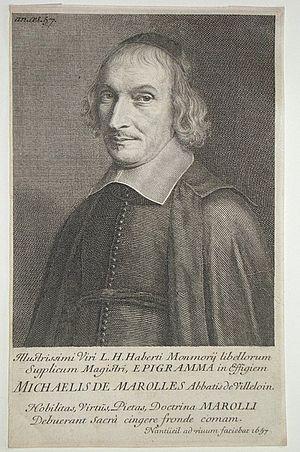
Michel de Marolles - Abbé de Villeloin, à l'âge de 57 ans. Estampe (burin) de Robert Nanteuil
Michel de Marolles, né à Genillé, en Touraine, le 22 juillet 1600, et mort à Paris le 6 mars 1681, est un ecclésiastique, collectionneur d'art, traducteur, essayiste, mémorialiste, généalogiste et historien français. Abbé de Beaugerais à l'âge de dix ans, abbé de Villeloin de 1626 à 1674, il a été jusqu'en 1645 au service de la maison de Nevers, dont il s'est fait l'archiviste et l'historien.
L’abbaye de Beaugerais est une ancienne abbaye cistercienne, située sur le territoire de l'actuelle commune de Loché-sur-Indrois, dans le département d'Indre-et-Loire, en France.
Villeloin-Coulangé est une commune française de la région Centre-Val de Loire située dans le département d'Indre-et-Loire, au sud-est de Tours. D'une superficie de 3 452 hectares, la commune fait partie de la communauté de communes Loches Sud Touraine dans le canton de Loches. En 2014, elle comptait 647 habitants, répartis entre le bourg et l'ensemble des hameaux. Ses habitants sont appelés les Villaloupéens.
Loché-sur-Indrois, nommée Loché jusqu'en 1897, est une commune française du département d'Indre-et-Loire, en région Centre-Val de Loire. Avec une superficie de 7 413 hectares, elle est la commune la plus étendue du département depuis qu'elle a absorbé la commune voisine d'Aubigny en 1823. Sa population n'est pourtant en 2017 que de 557 habitants, valeur sensiblement stabilisée depuis une dizaine d'années, alors qu'elle était forte de plus de 1 200 habitants jusque dans les années 1950. Son économie reste très largement orientée vers l'agriculture où l'élevage tient une part non négligeable, même si une petite industrie d'une trentaine de salariés est implantée sur son territoire.
Genillé est une commune française du département d'Indre-et-Loire, en région Centre-Val de Loire. Habité dès le Néolithique, ce bourg rural de la vallée de l'Indrois fut un important vicus attesté dès l'époque mérovingienne, époque à laquelle on y battait monnaie. L'histoire de la paroisse est marquée par deux personnages, Adam Fumée proche conseiller de Charles VII, Louis XI puis Charles VIII dans la seconde moitié du XVᵉ siècle puis Michel de Marolles au XVIIᵉ siècle, abbé de Villeloin, grand collectionneur, homme de lettres et de salons. Au milieu du XIXᵉ siècle, une grande ferme s'installe à Genillé, mettant en œuvre les techniques de culture les plus modernes et le président Patrice de Mac Mahon y fait une visite en 1877 ; l'exploitation se poursuit, avec des fortunes diverses, jusqu'en 1951.
L’abbaye Saint-Sauveur de Villeloin est une ancienne abbaye bénédictine située à Villeloin-Coulangé, près de Loches, en Indre-et-Loire. Elle a été fondée au IXᵉ siècle par deux chevaliers : Mainard et Mainerius.